2017 World Championships in Athletics

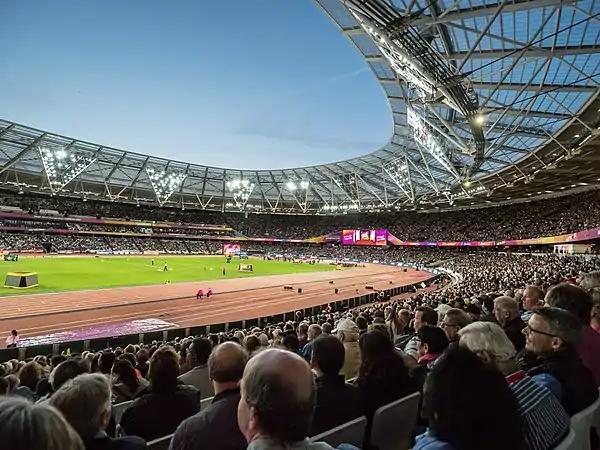
The London Stadium during the championships. Big crowds were a constant, with all evening sessions being sell-outs

The championships were held in the London Stadium in Stratford, London, which hosted the athletics events and the opening and closing ceremonies of the 2012 Summer Olympics, and has a capacity of 60,000.